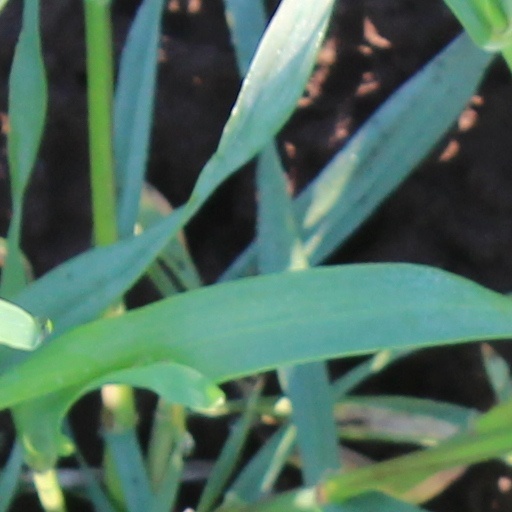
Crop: wheat